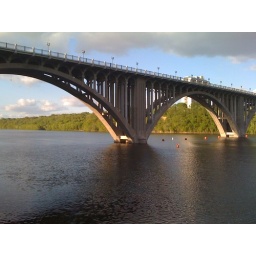
View of the new bridge over the Mississippi River and the road along the river. Including the father of Minneapolis's house.